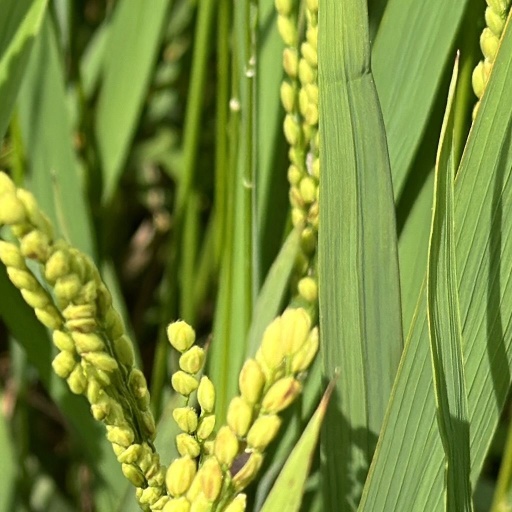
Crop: rice